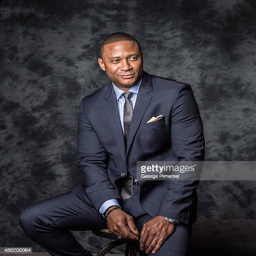
martial artist poses for a portrait during upfront